Portugal

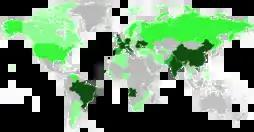
Foreigners living in Portugal as of 2022 by country of origin. Only communities with 1,000+ residents are shown.

The Assembly of the Republic is a single chamber parliament composed of a maximum of 230 deputies elected for a four-year term. The Government is headed by the Prime Minister and includes Ministers and Secretaries of State, that have full executive powers; the current prime minister is Luís Montenegro. The Council of Ministers – under the Prime Minister (or the President at the latter's request) and the Ministers – acts as the cabinet. The Courts are organized into several levels, among the judicial, administrative and fiscal branches. The Supreme Courts are institutions of last resort/appeal. A thirteen-member Constitutional Court oversees the constitutionality of the laws.